LGV Sud Europe Atlantique

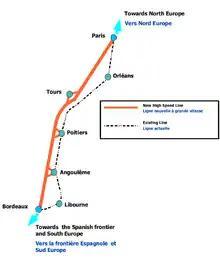
Project map (English/French)

The LGV SEA brings high-speed rail service to southwestern France and connects the regions of Nouvelle-Aquitaine and Occitanie with the high-speed rail service of Northern Europe, which connects Paris to London, Brussels, Amsterdam and beyond. The trip between Paris and Bordeaux takes around two hours and ten minutes at a top speed of . The inter-city links between Tours, Poitiers, Angoulême, and Bordeaux are also improved, and southwestern France is better connected to various parts of the country and to the rest of Europe. Trains on this line depart Paris from Gare Montparnasse